Gregg Zaun

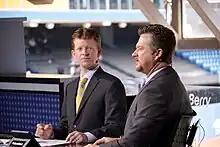
Zaun (right) with fellow announcer Jamie Campbell in 2011.

Zaun started his broadcasting career after the Blue Jays closed out their 2006 season. Throughout the playoffs, Zaun would offer his thoughts on how the teams and players were doing, and how he thought they could improve.